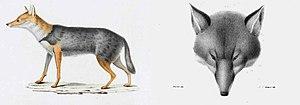
L’expédition de Morée est le nom donné à l’intervention terrestre de l’armée française dans le Péloponnèse entre 1828 et 1833, lors de la guerre d'indépendance grecque, afin de libérer la région des forces d'occupation turco-égyptiennes. Elle est également accompagnée d'une expédition scientifique mandatée par l'Institut de France.